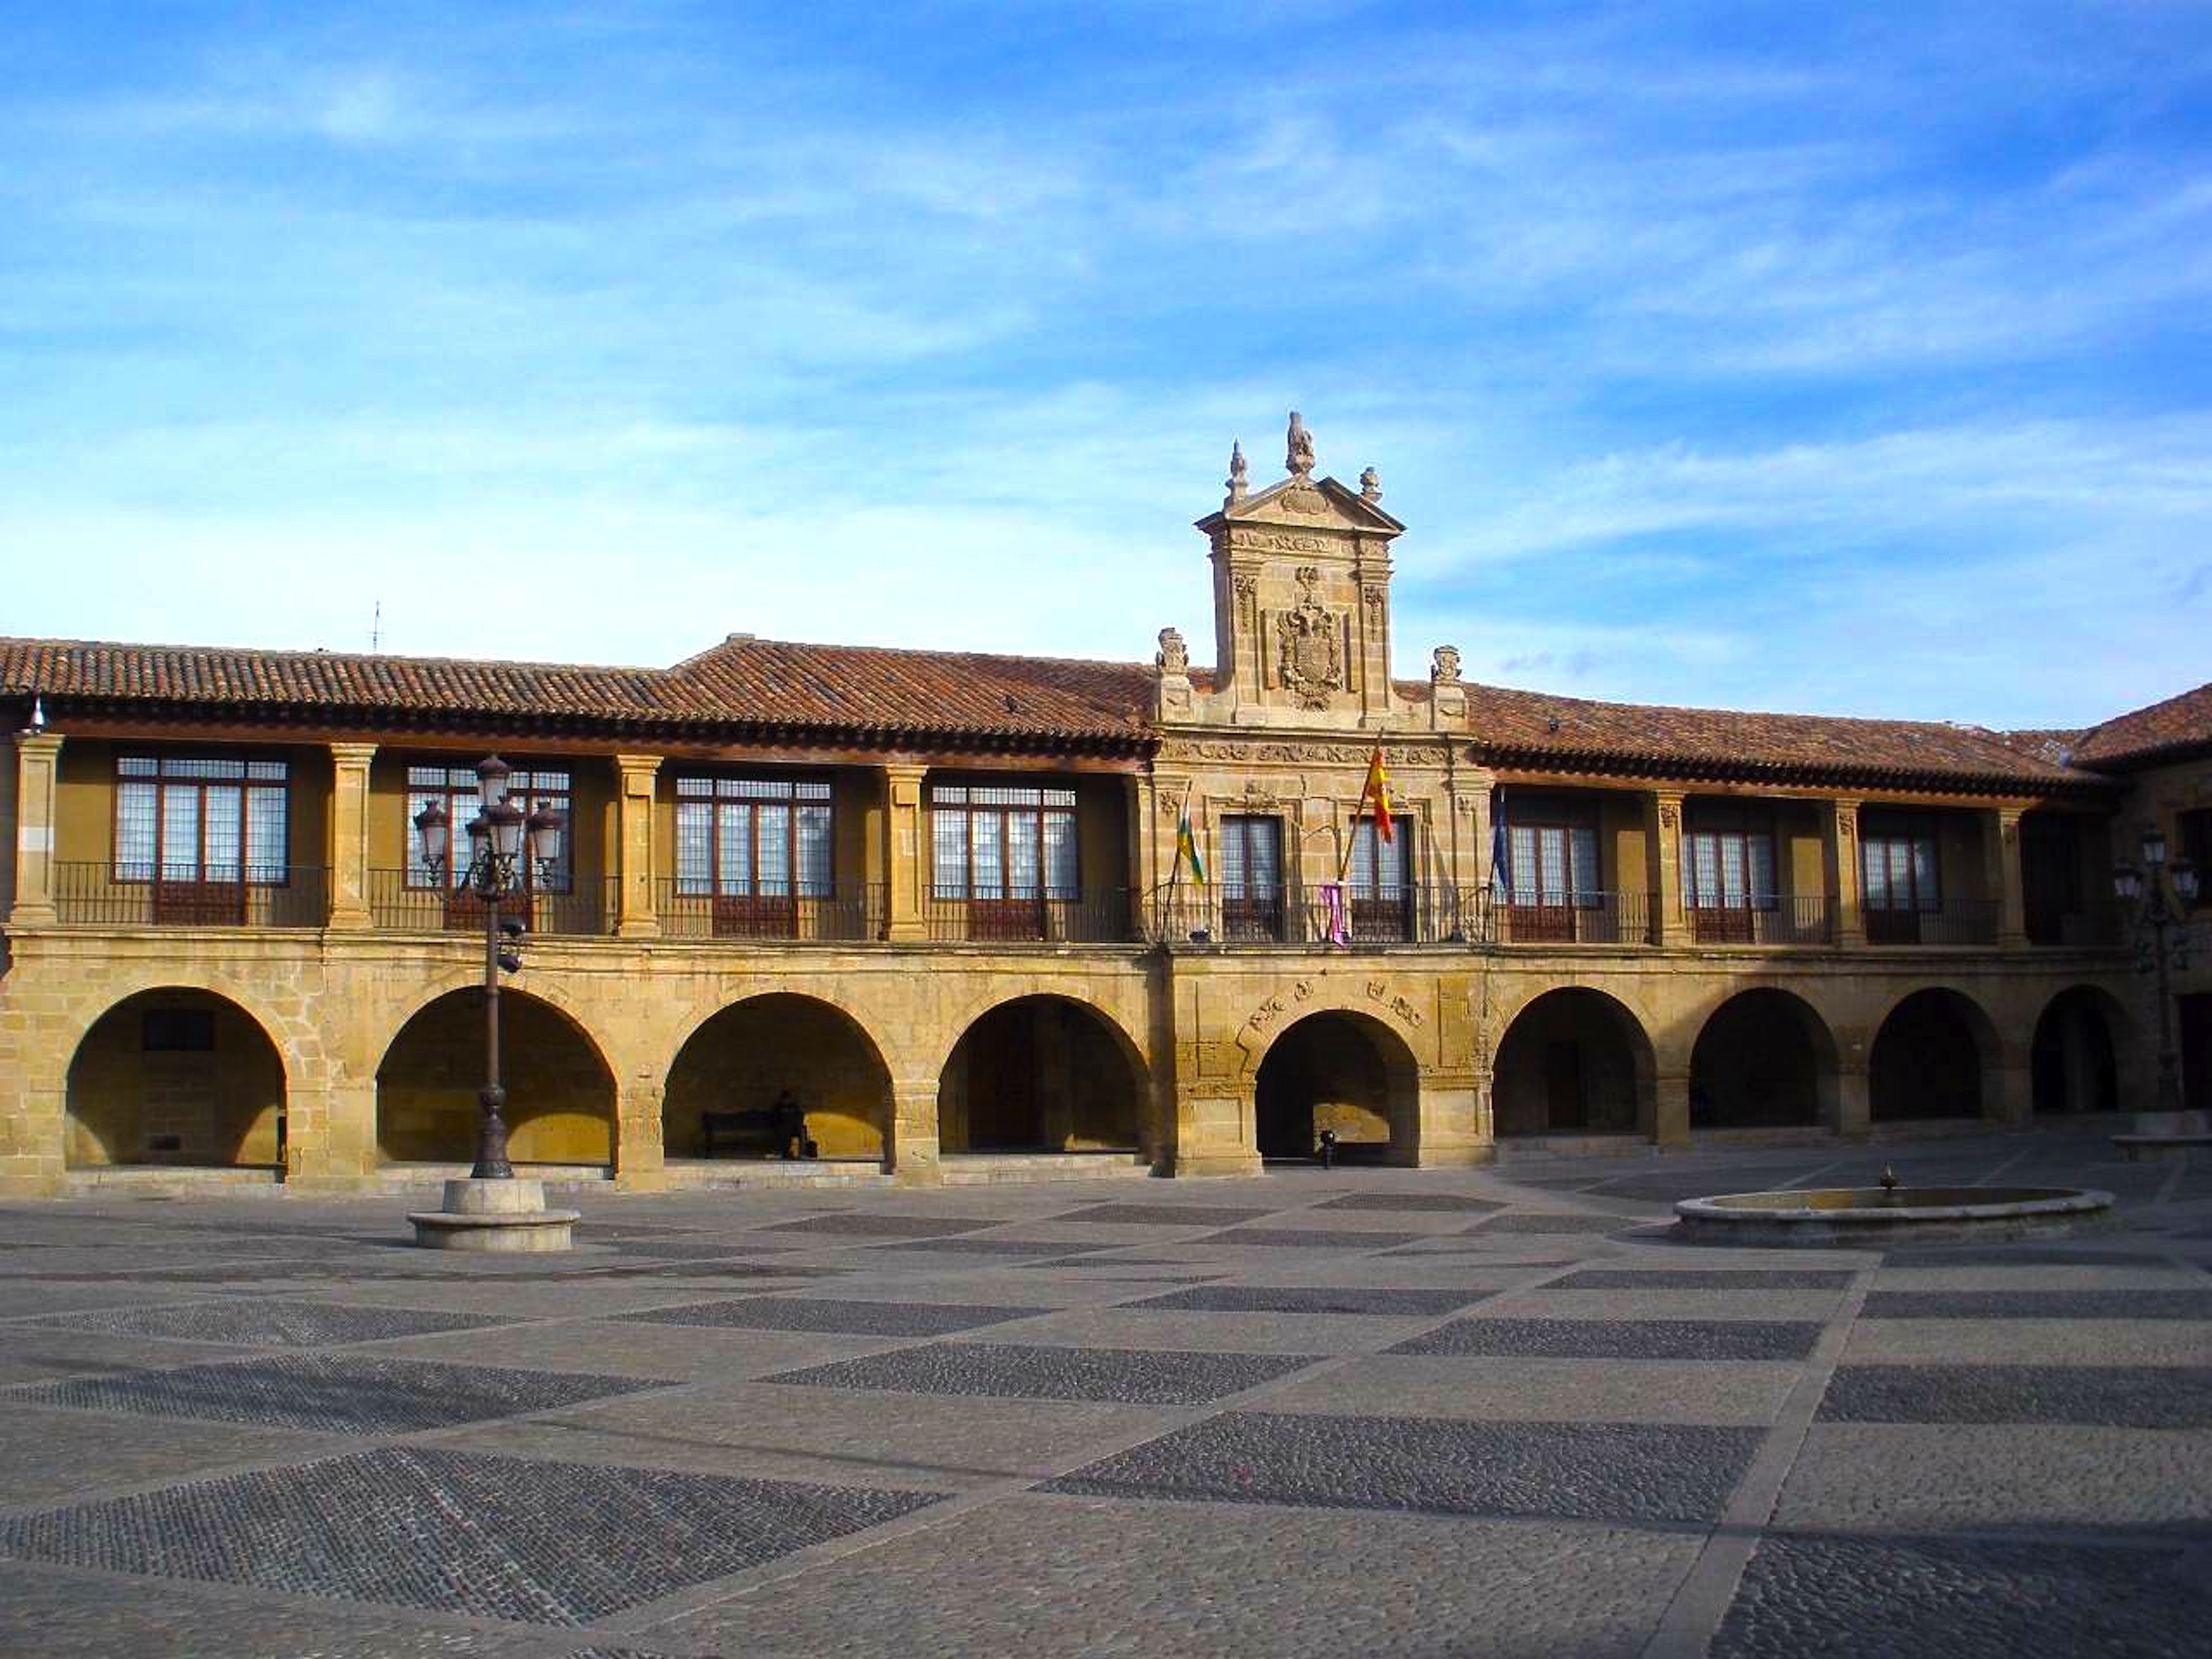
architecture, sky, town, building, palace, stone, walkway, summer, arch, spring, plaza, landmark, facade, tourism, outside, clouds, design, arches, monastery, synagogue, town square, estate, santo domingo, historic site, ancient history, ancient roman architecture